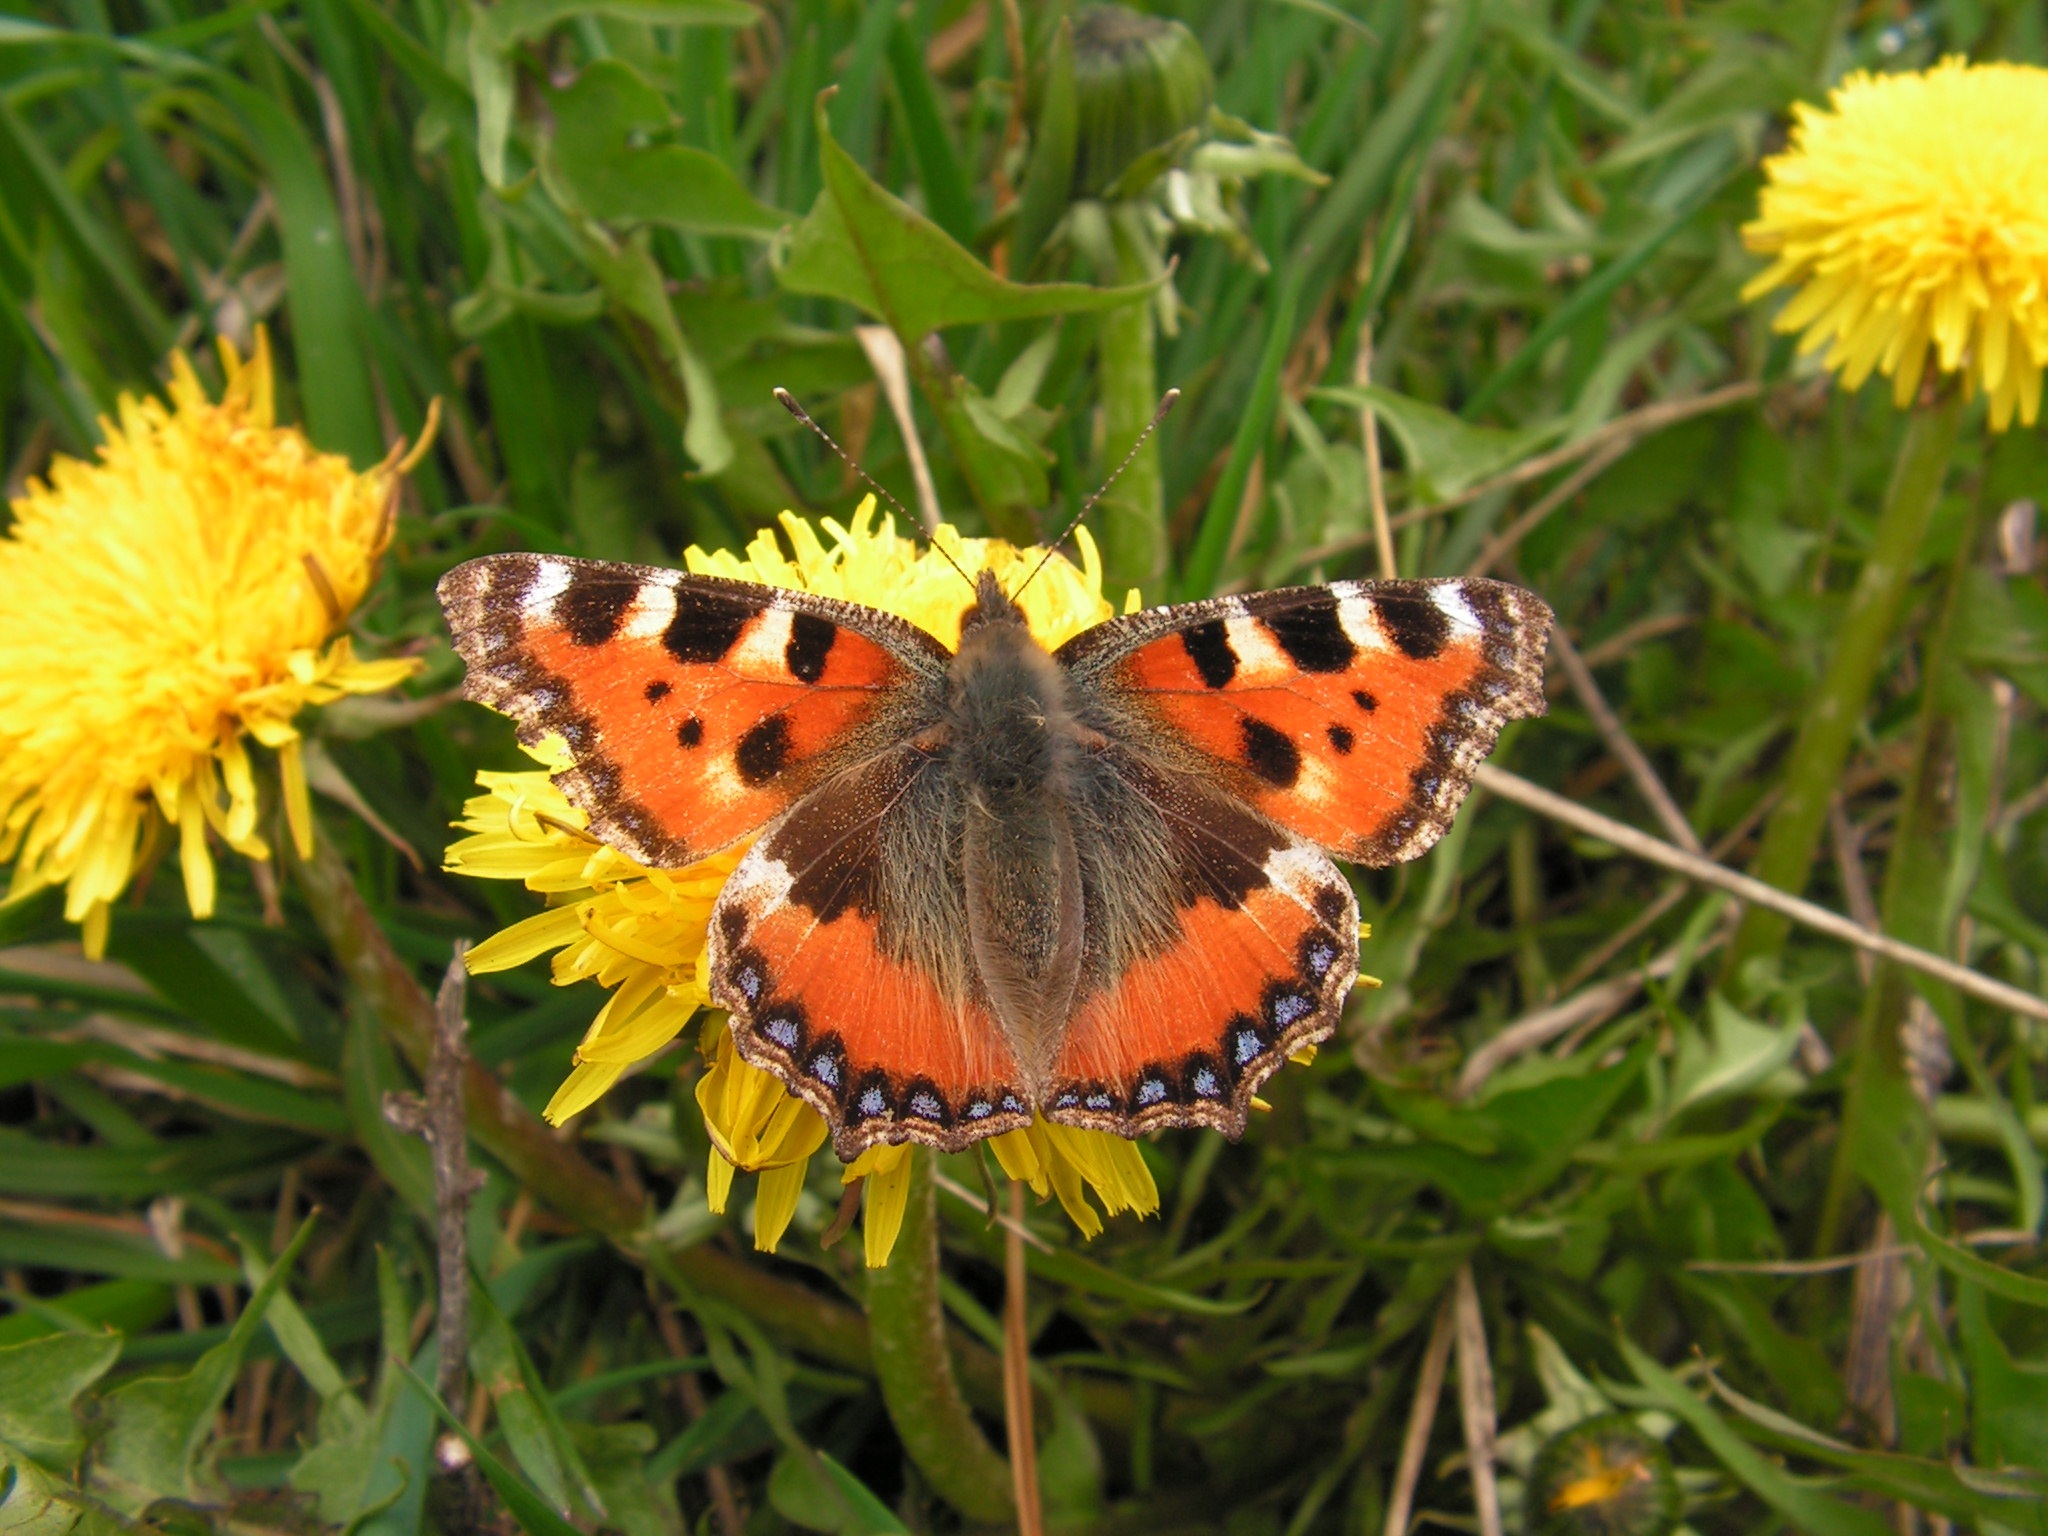
dandelion, flower, insect, butterfly, fauna, invertebrate, monarch butterfly, m, nectar, macro photography, arthropod, pollinator, moths and butterflies, lycaenid, brush footed butterfly, colias